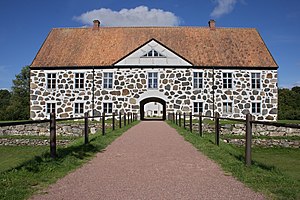
Hovdala slott
Hovdala slott er et slot, der ligger ved Finjasøen få kilometer syd for Hässleholm i det nordlige Skåne. Under krigene mellem Danmark og Sverige spillede renæssanceslottet en vigtig rolle med sin beliggenhed i grænselandet. Slottet er omgivet af en park med en nu tørlagt voldgrav, urtehave og orangeri.